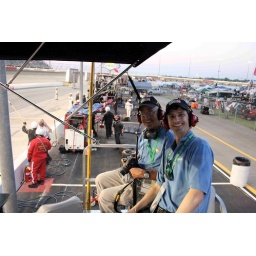
Good view from back row of 4 seats looking over pit wall